Retreat of the government of the Republic of China to Taiwan

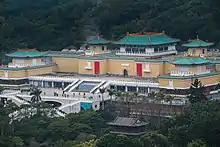
The National Palace Museum in Taipei, Taiwan

In 1895, the Qing dynasty was defeated by the Empire of Japan in the First Sino-Japanese War, forcing the Qing dynasty to cede Taiwan and Penghu to the Japanese Empire, which began its 50-year long colonial rule. As World War II ended, the Republic of China, who ousted the Qing dynasty in 1911, regained control of Taiwan in 1945 after the surrender of Japan and placed it under military occupation.